Of Human Bondage (1964 film)

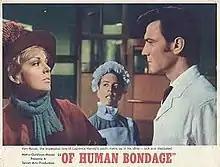
Theatrical release poster

Of Human Bondage is a 1964 British drama film directed by Ken Hughes and starring Kim Novak and Laurence Harvey in the roles played by Bette Davis and Leslie Howard three decades earlier in the original film version. This MGM release, the third screen adaptation of W. Somerset Maugham's 1915 novel, was written by Bryan Forbes from the novel by Somerset Maugham.